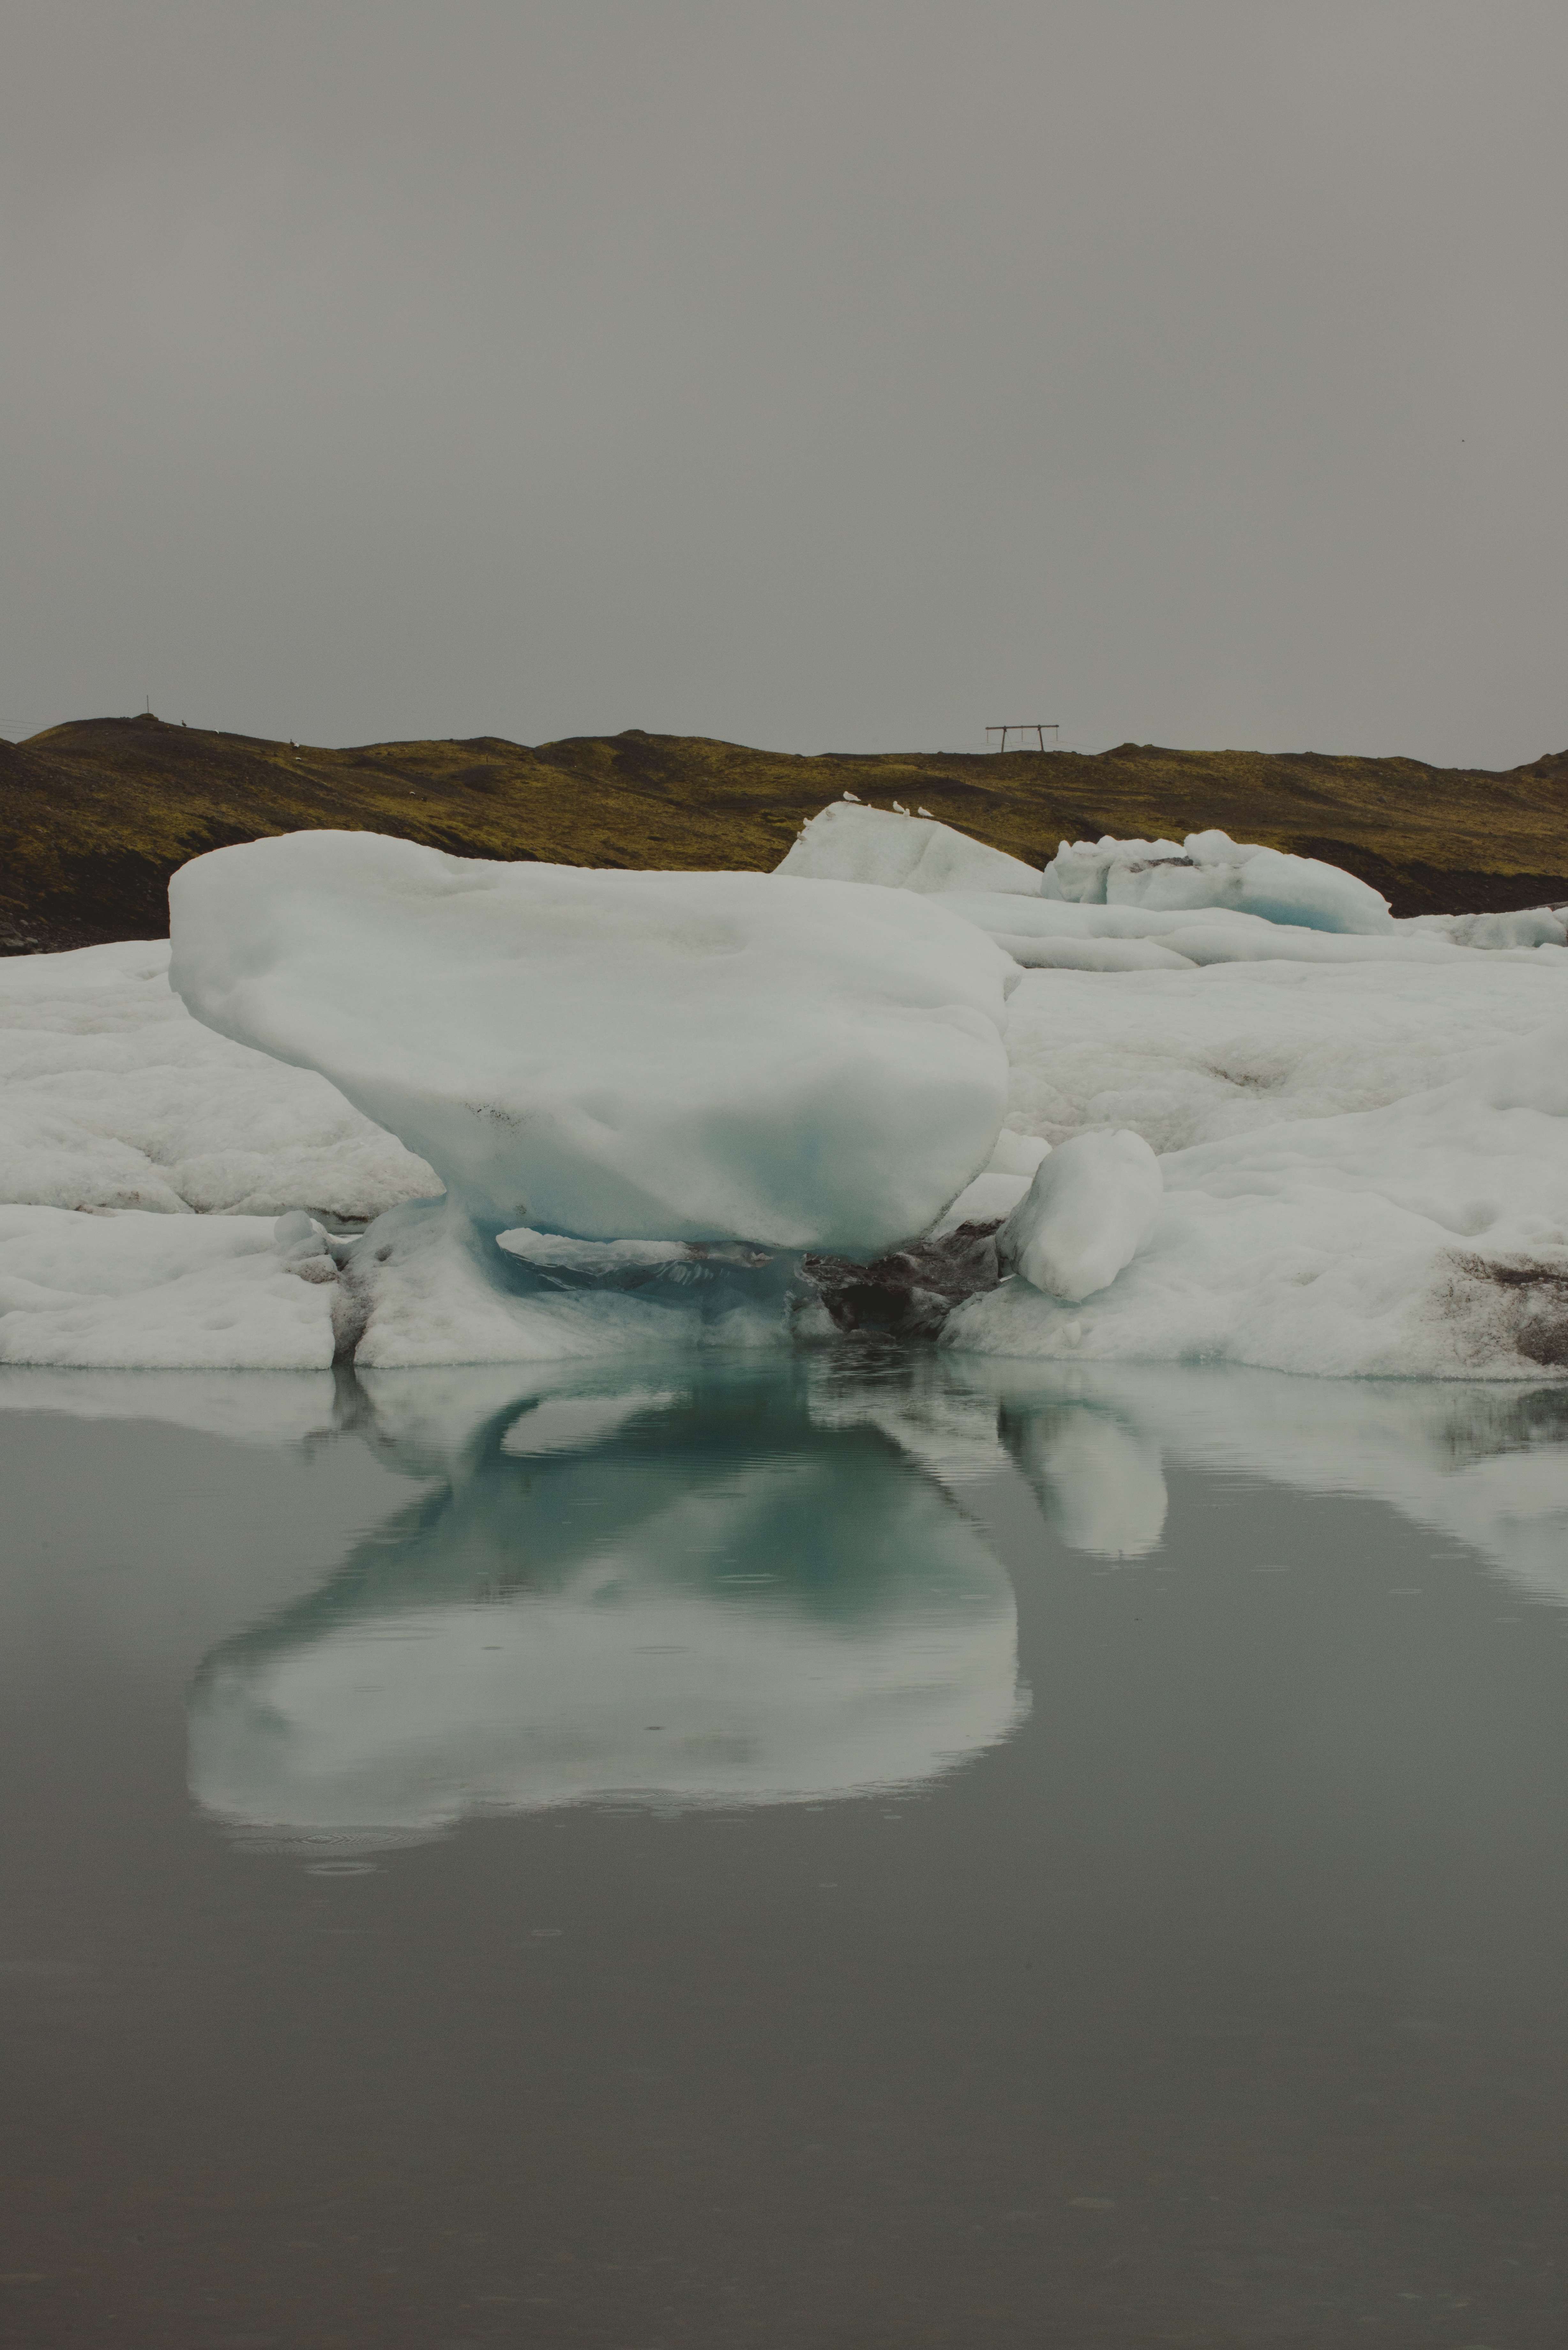
sea, water, snow, winter, wave, ice, reflection, weather, arctic, melting, freezing, arctic ocean, atmospheric phenomenon